McMaster Faculty of Science

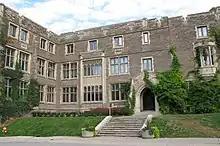
Hamilton Hall is the home to many classes and offices of the Department of Mathematics and Statistics in the Faculty of Science

The Faculty of Science is the largest of six faculties at McMaster University in Hamilton, Ontario, Canada. Founded in 1962, the faculty is located in the Westdale neighbourhood. It houses 6,800 undergraduate students and 600 graduate students, across 39 upper-year undergraduate programs ranging from astrophysics, biochemistry, earth and environmental sciences, to life sciences, human behaviour, kinesiology and medical and radiation sciences. Notable discoveries at McMaster University include the development of neutron spectroscopy by Bertram Brockhouse which earned him a Nobel Prize in Physics in 1994.